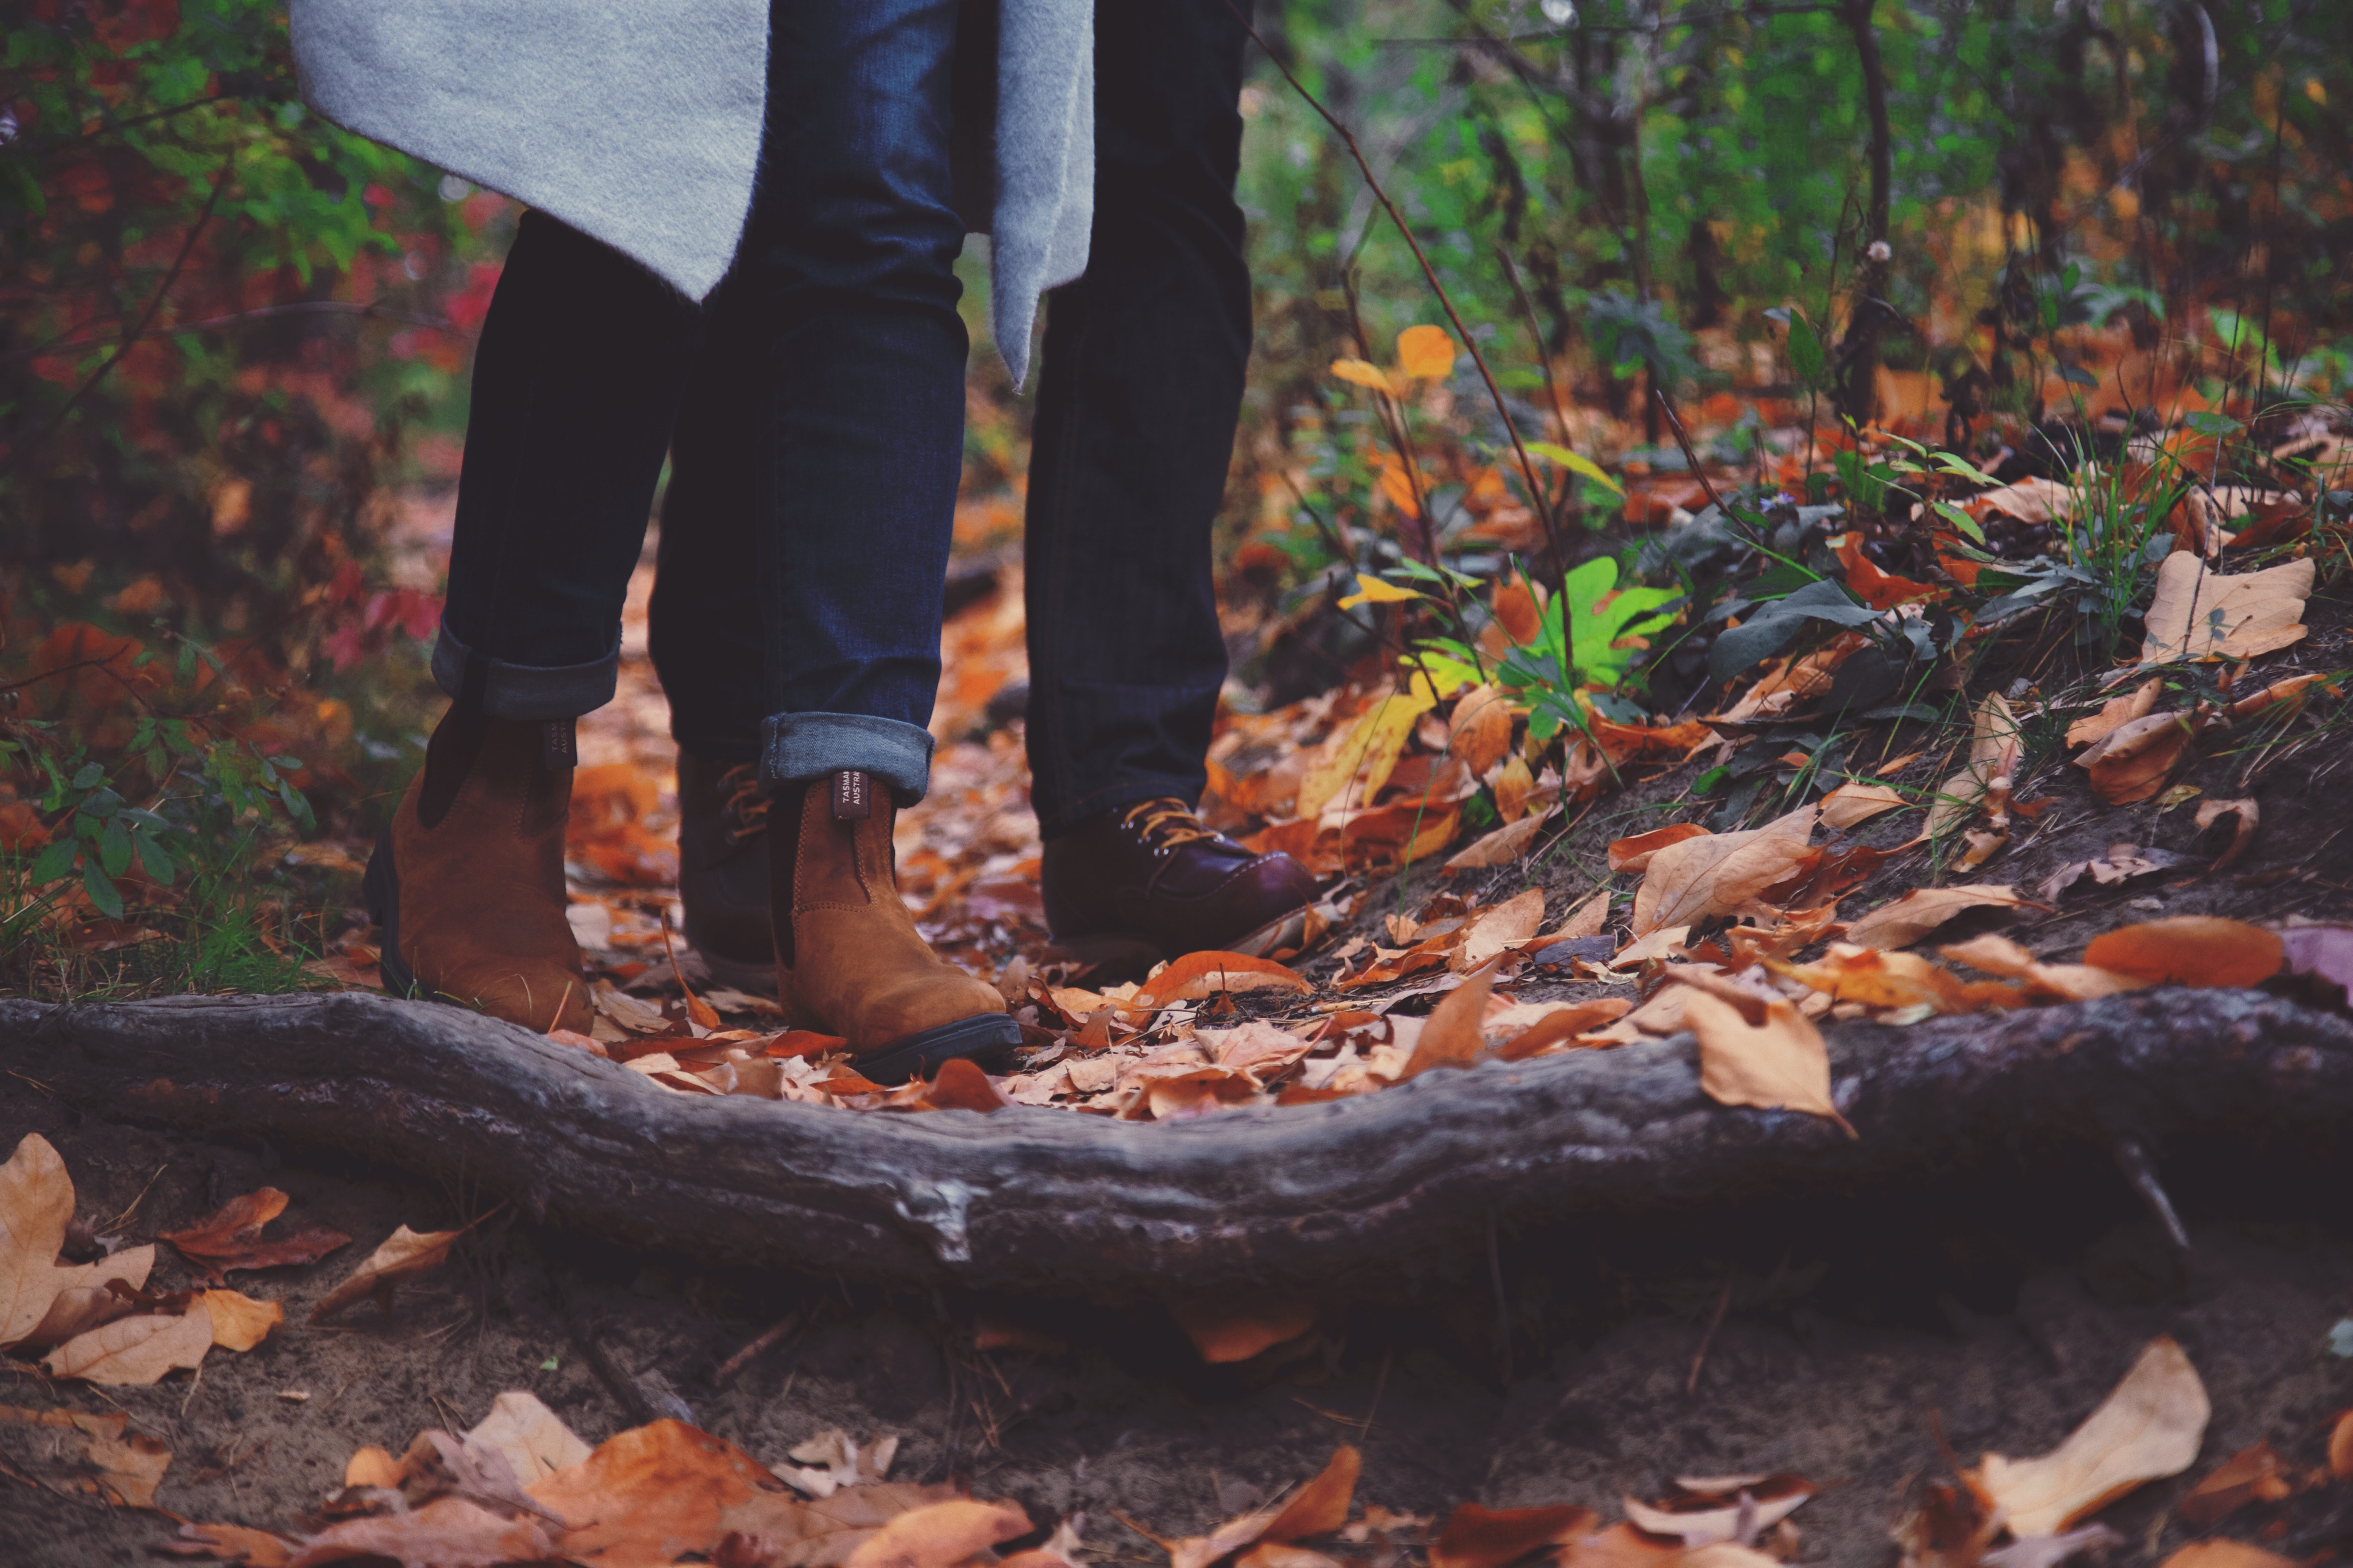
tree, nature, forest, wood, leaf, autumn, soil, season, woodland, habitat, natural environment, woody plant